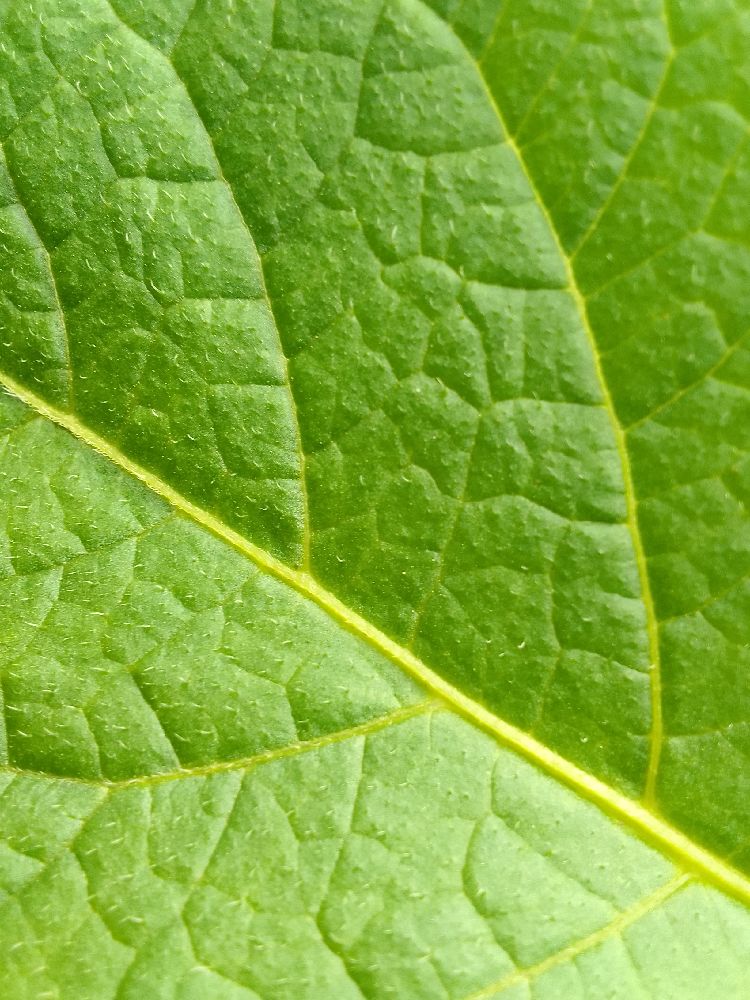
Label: Healthy